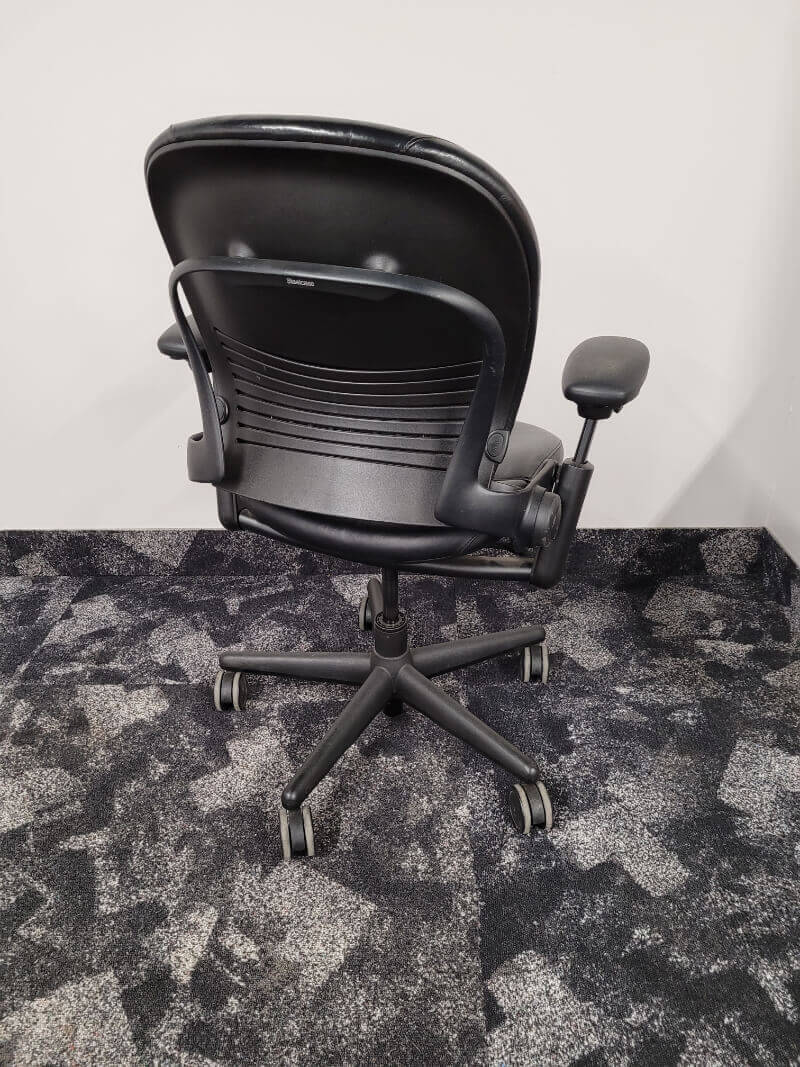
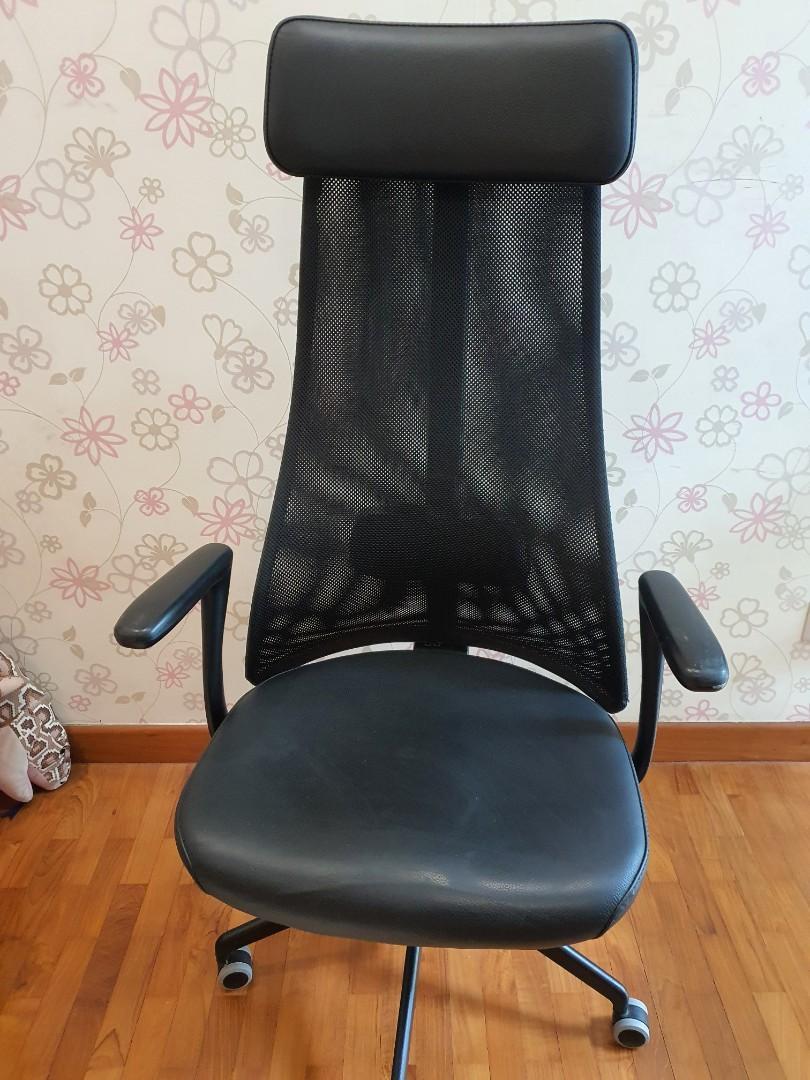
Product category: items_chair
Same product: no